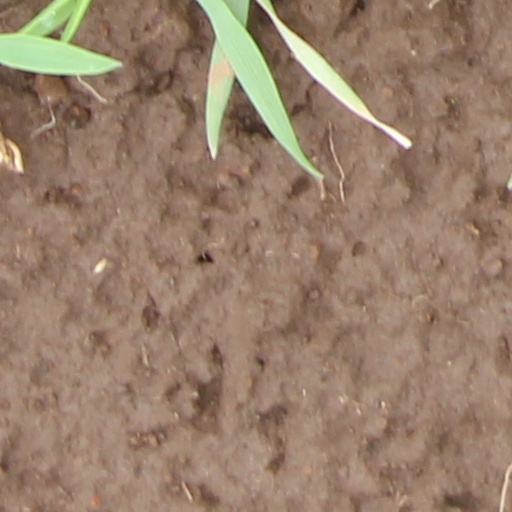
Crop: wheat